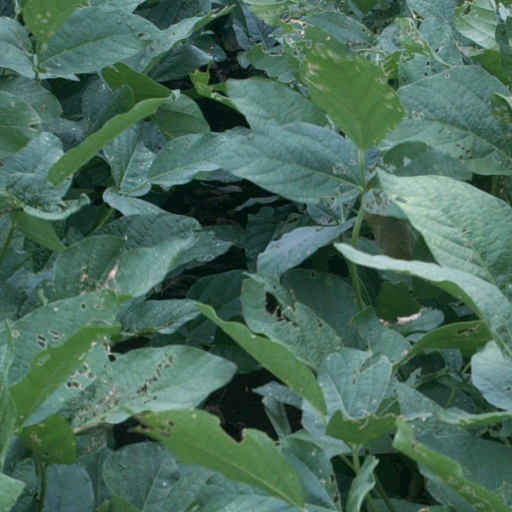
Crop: soybean